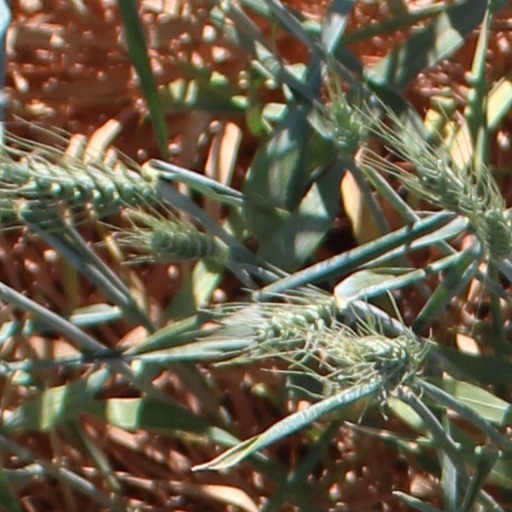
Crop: wheat